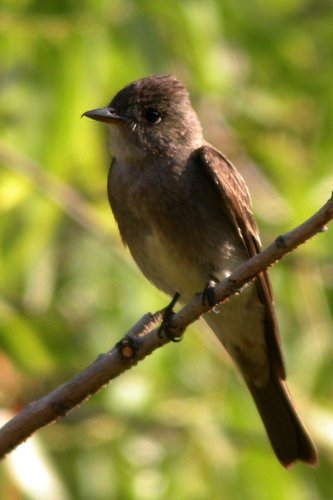
a small brown bird with black feet and lighter brown flanks.
this is a small brown bird with a gray underbelly.
a small bird with with grey crown and breast with black foot and tarsus
this bird is primarily dark brown in color, with a light brown under belly and a black bill.
this is a brown bird with a tan throat and belly, and a short pointed bill.
this bird is brown with white and has a very short beak.
this bird has wings that are brown and has a white belly
this bird has brown feathers covering its secondaries, coverts and chest, and also has cream colored vent.
this particular bird has a belly that is gray and brown
this bird has a brown crown with a brown bill and brown breast.
Species: Western Wood Pewee